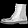
Label: Ankle boot